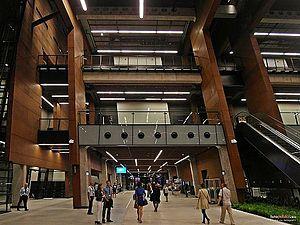
Gdańsk, est la 6ᵉ ville de Pologne par sa population. Située sur la mer Baltique, c'est la plus grande ville portuaire polonaise. Ayant été le chef-lieu de la voïvodie de Gdańsk entre 1975 et 1998, la ville est, depuis 1998, le chef-lieu de la voïvodie de Poméranie, avec le rang de powiat-ville.